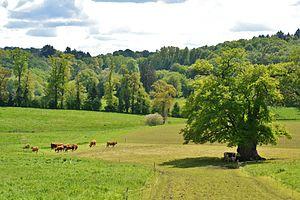
La campagne près de Chamboulive (Corrèze, France)
Chamboulive est une commune française située dans le département de la Corrèze dans le Limousin, en région Nouvelle-Aquitaine. Ses habitants sont appelés les Chamboulivois.